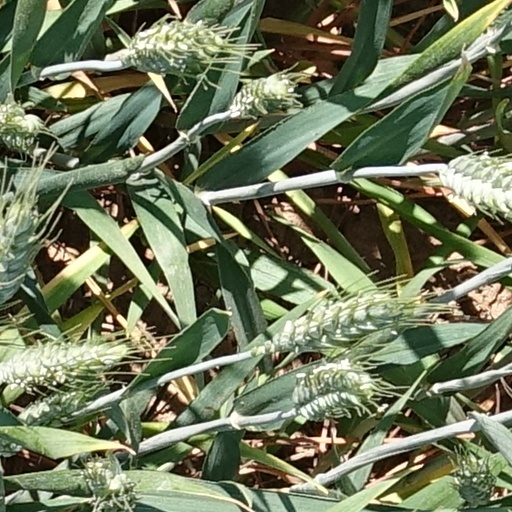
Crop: wheat